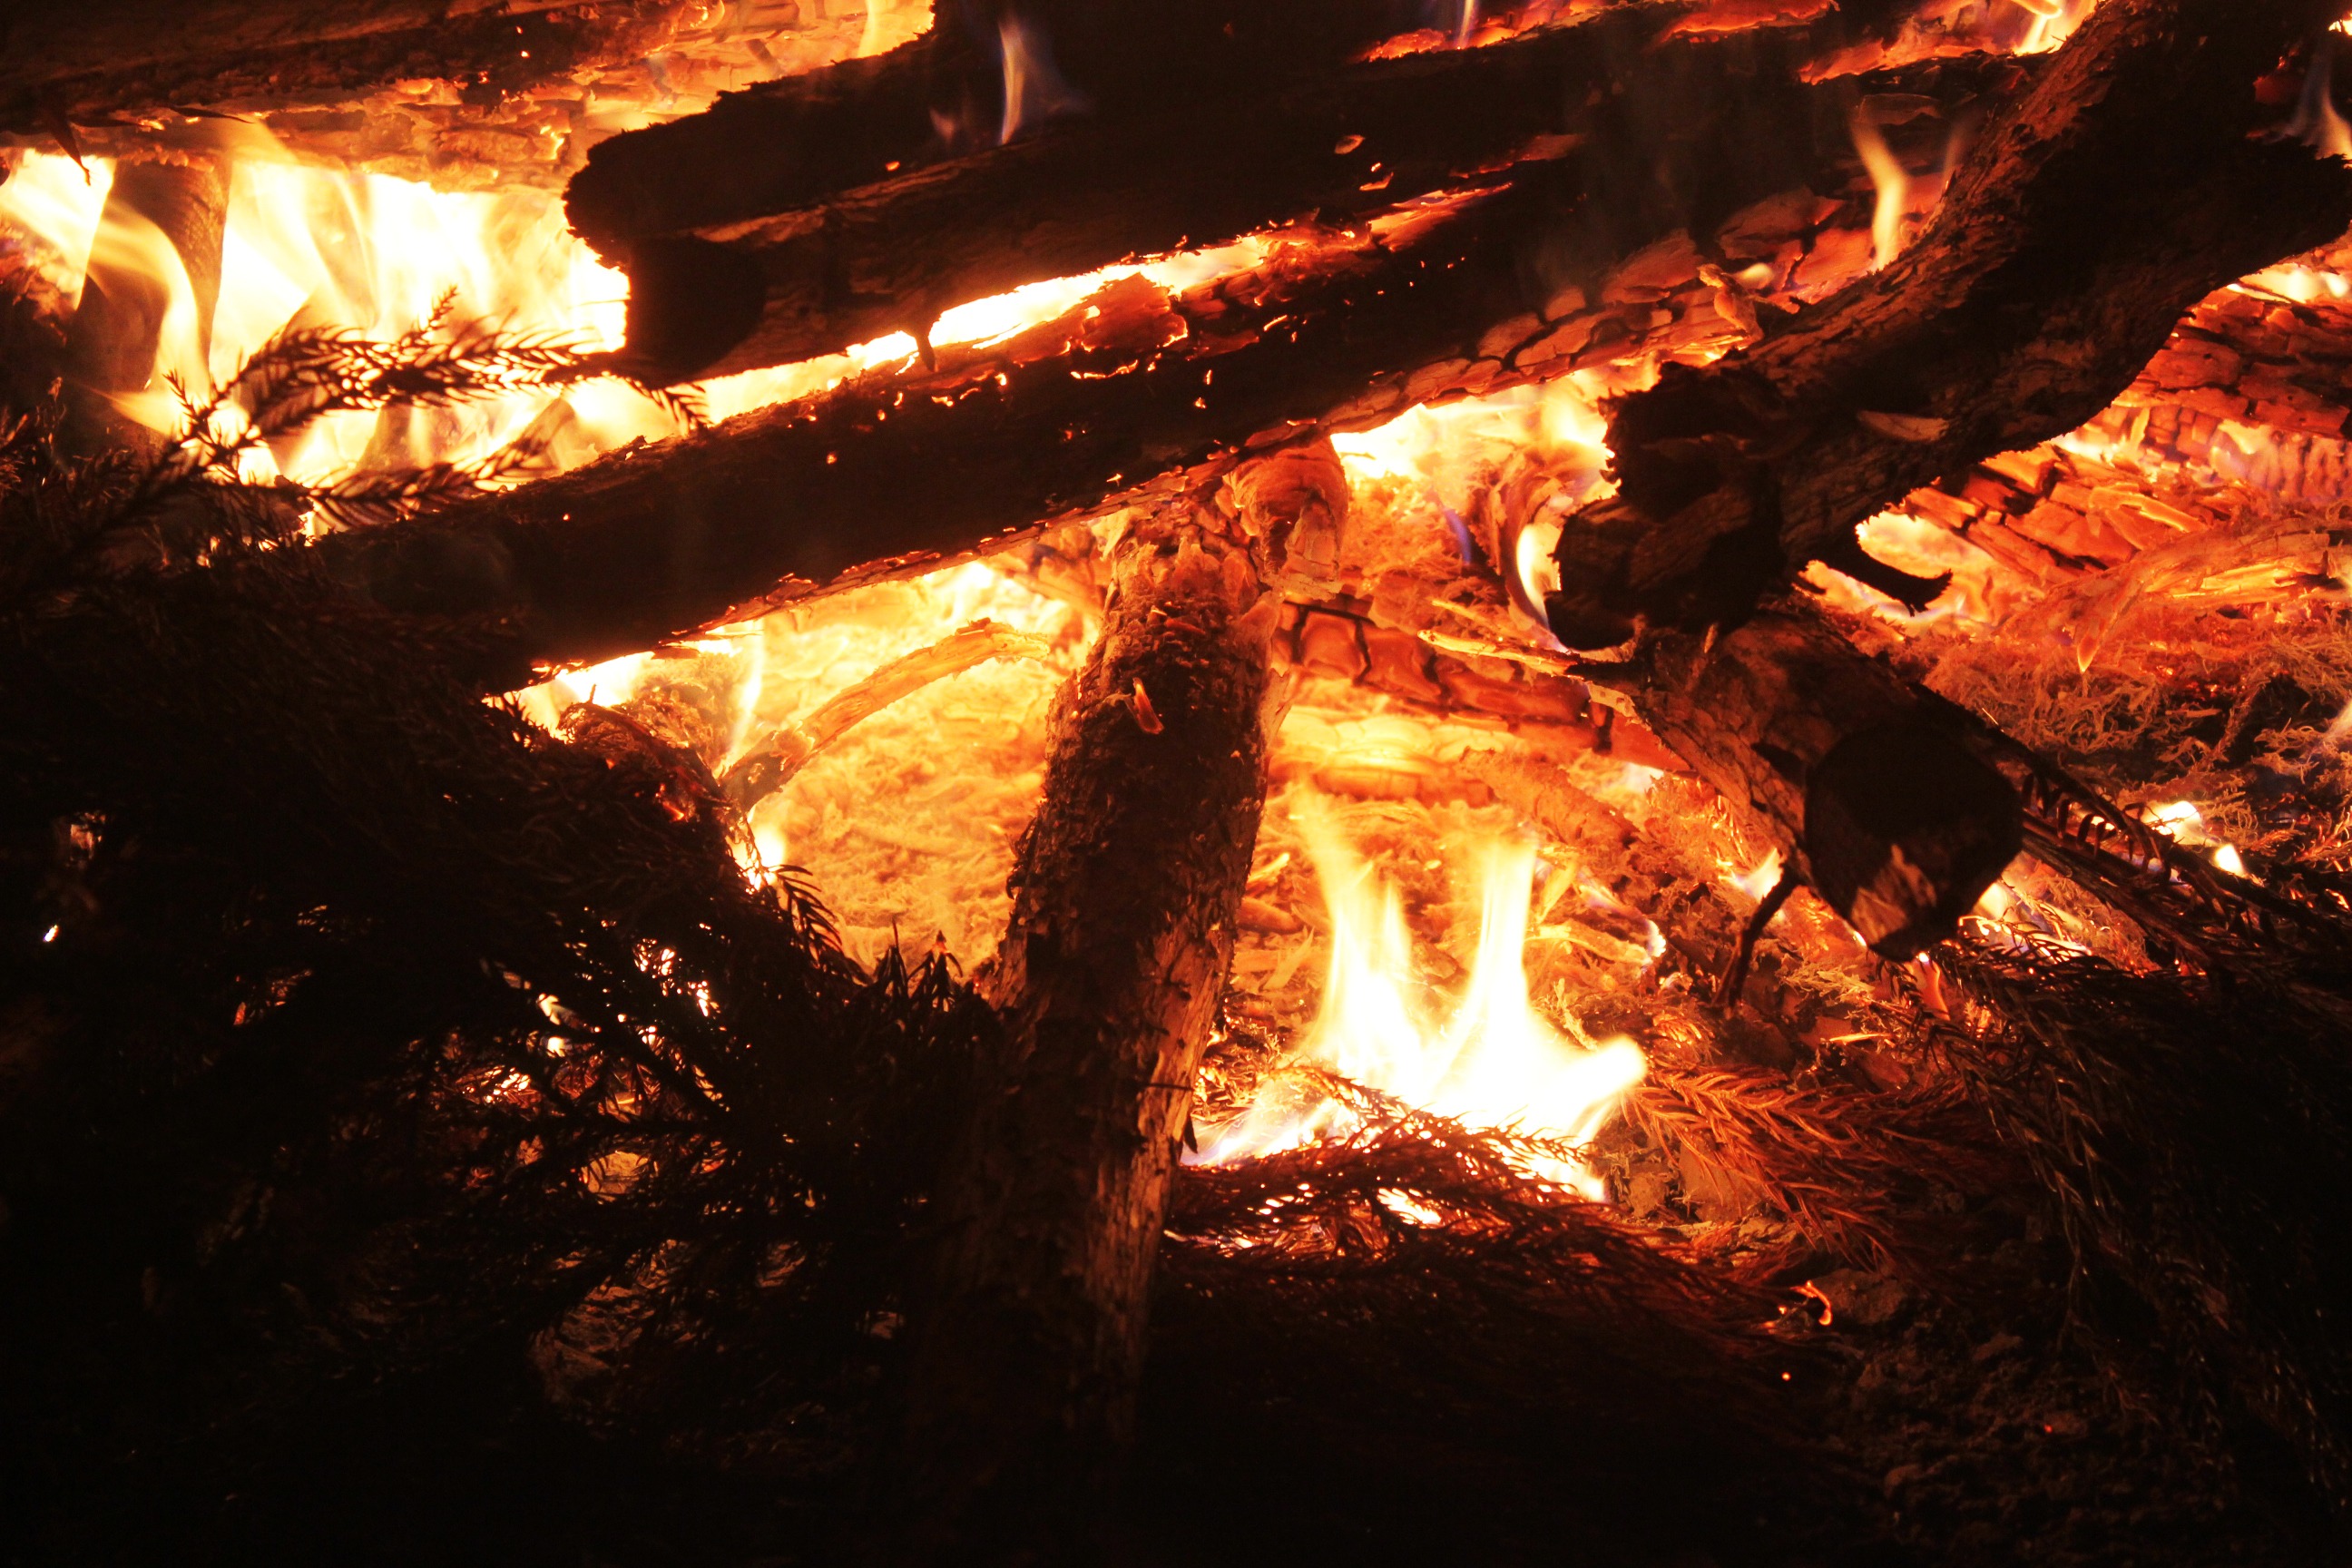
wood, night, flame, fire, campfire, bonfire, sparks, the bonfire, geological phenomenon